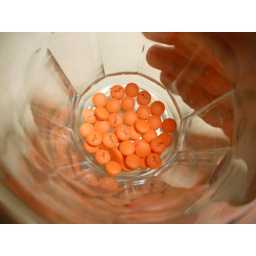
Prescription Pills in a glass cup